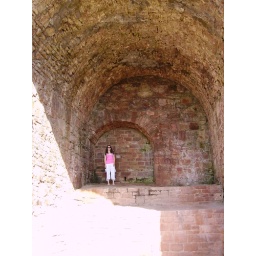
Liz under the castle bridge